Kamenskoe Plateau Observatory

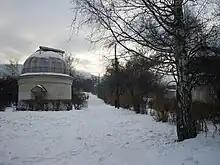

Observatory "Kamenskoe Plateau" (Russian: Каменское плато) is an astronomical observatory founded in 1947 at the Fesenkov Astrophysical Institute. In 1948, Gavriil Tikhov headed an independent institution - the astrobotany sector of the Academy of Sciences of the Kazakh SSR - and founded his own observatory. After Tikhov's death in 1960, the astrobotany sector was disbanded. The observatory is located in the grounds of the Fesenkov Institute.